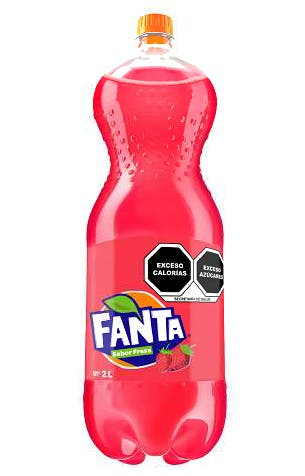
A Fanta strawberry flavor soda in a 2-liters plastic bottle